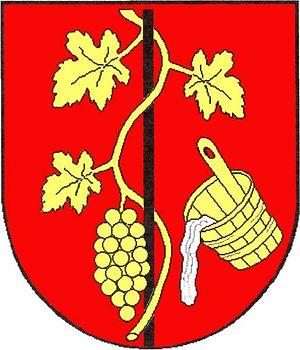
Stavěšice est une commune du district de Hodonín, dans la région de Moravie-du-Sud, en République tchèque. Sa population s'élevait à 342 habitants en 2017.